Elsässische Maschinenbau-Gesellschaft Grafenstaden

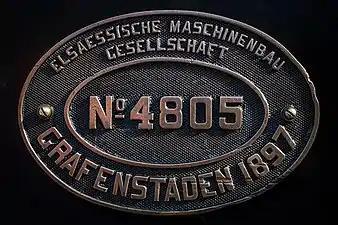
Builder's plate Elsaessische Maschinenbau Gesellschaft NR 4805.

The Elsässische Maschinenbau-Gesellschaft Grafenstaden (Alsatian Engineering Company in Grafenstaden) was a heavy industry firm located at Grafenstaden in the Alsace, near the city of Strasbourg.